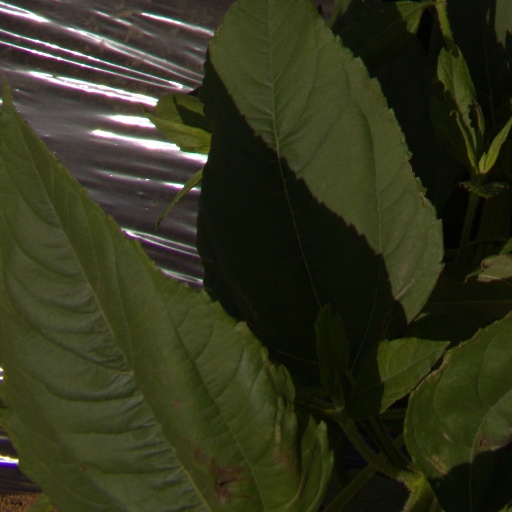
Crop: Jerusalem artichoke